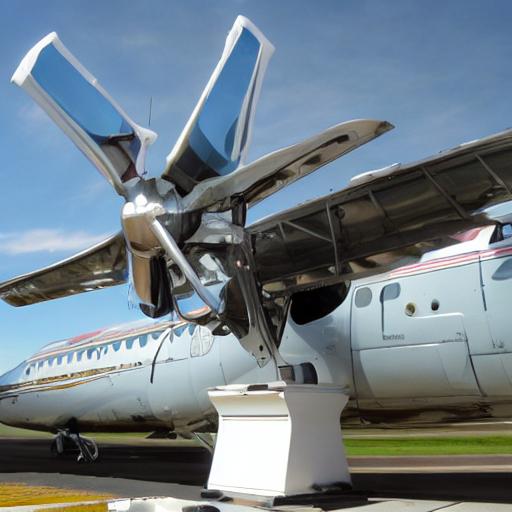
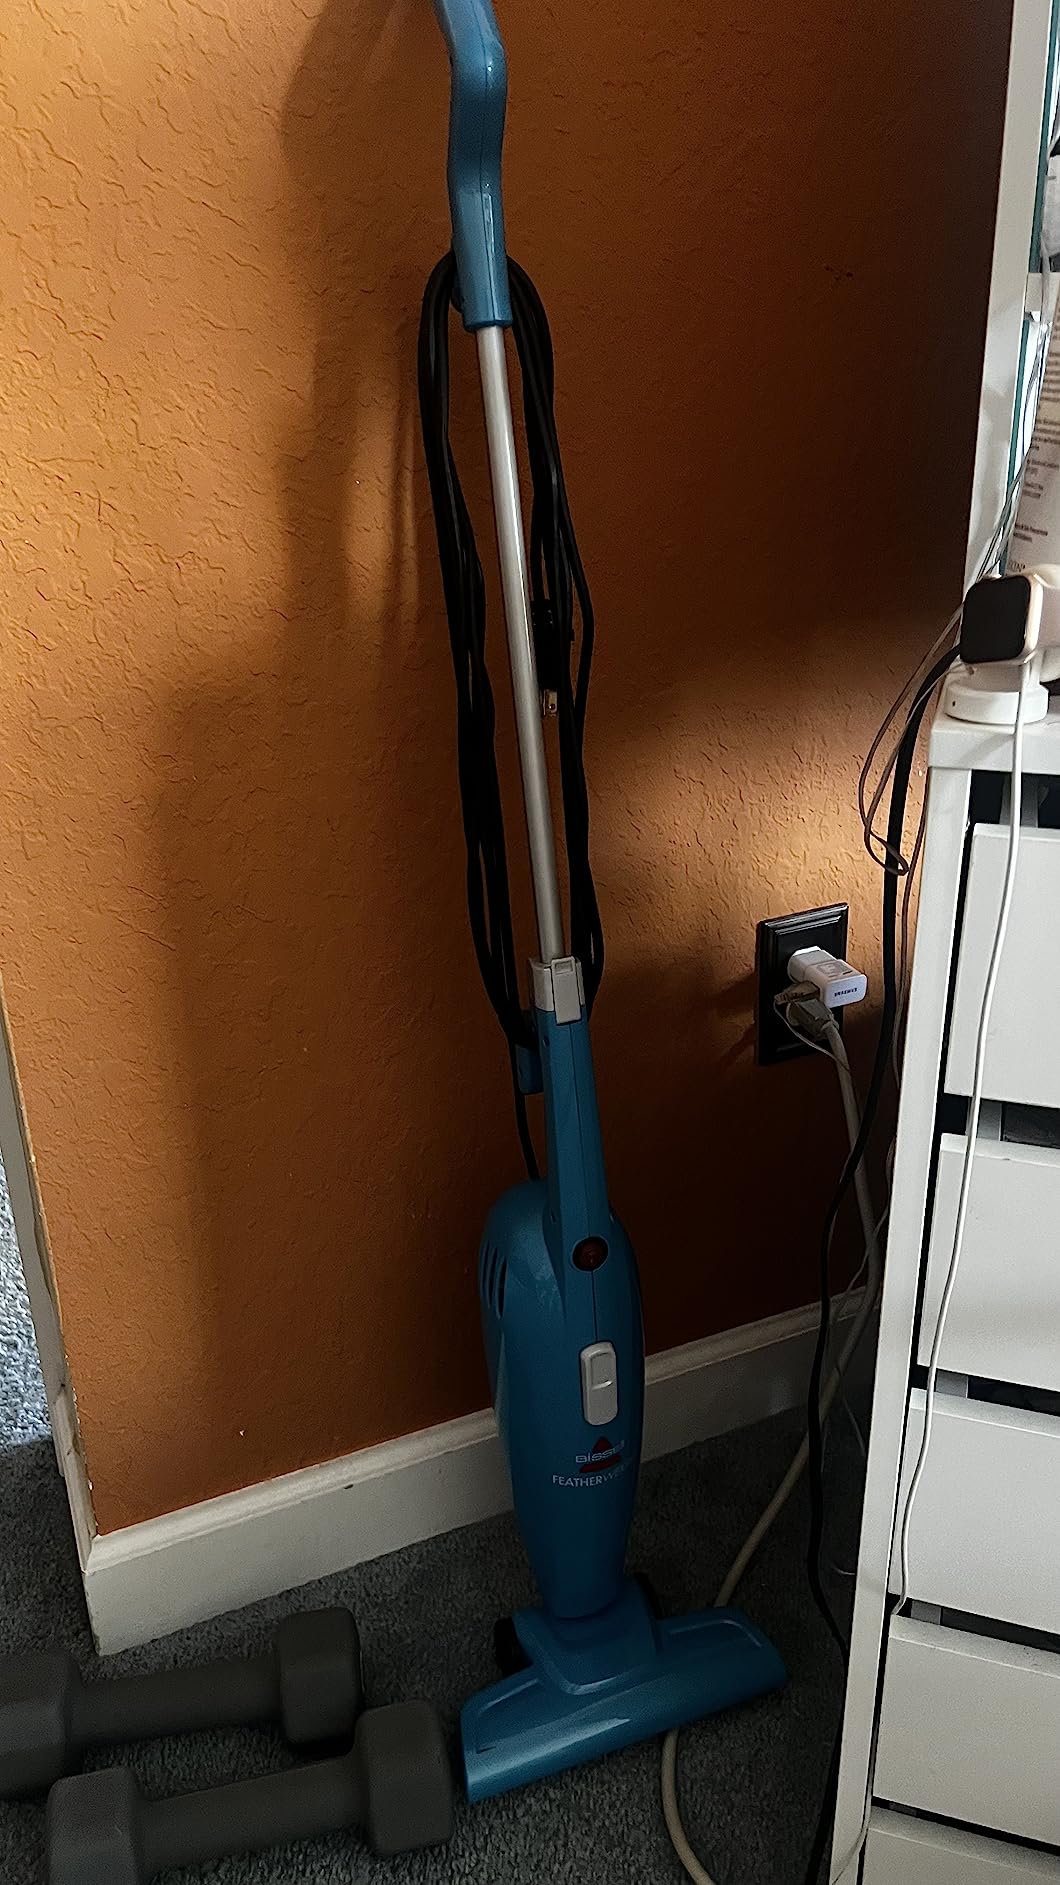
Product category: items_vacuum
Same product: no